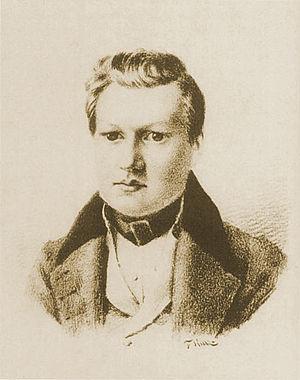
Rudolph Friederich Kurz est un peintre suisse et un écrivain qui voyagea aux États-Unis d'Amérique au XIXᵉ siècle, plus particulièrement le long du Missouri et du Mississippi.